Kolumba

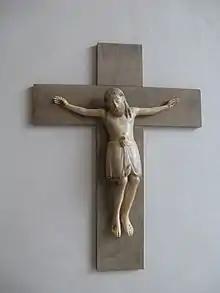
12th-century ivory crucifix.

Until 9 April 2007, the museum was located near the Cologne Cathedral at Roncalliplatz.